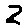
Label: 2